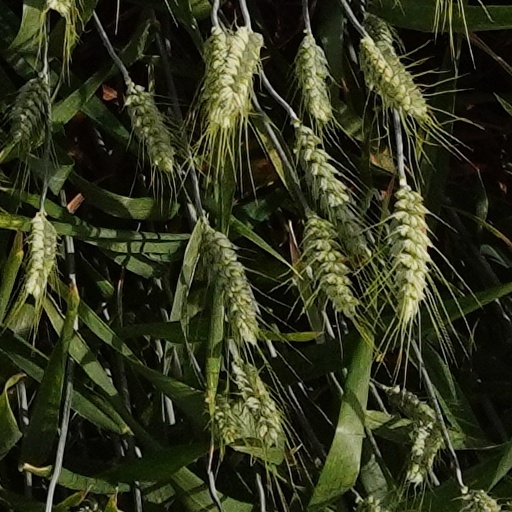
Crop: wheat